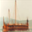
Label: ship